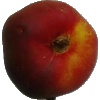
Label: Nectarine Flat 1